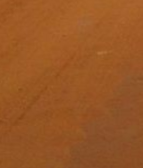
Surface type: ground